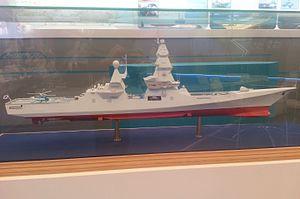
La Classe Lider est un projet de classe de destroyer de Russie.